Swabian War

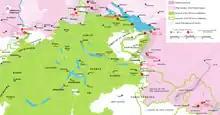
Theater of the Swabian War during 1499

Open war broke out over a territorial conflict in the Grisons, where during the 15th century a federation similar to the "Eidgenossenschaft" had developed. Like the Swiss, these Three Leagues had achieved a far-reaching autonomy, but also were involved in constant struggles with the Habsburgs, who ruled the neighbouring territories to the east and who kept trying to bring the Grisons under their influence. During the 1470s and 1480s, Duke Sigismund had succeeded in acquiring step by step the high justice over most of the communes of the "Zehngerichtebund" ("League of the Ten Jurisdictions" in the Prättigau, the youngest of the Three Leagues that had sprung up in the Grisons, having been founded only in 1436), and Maximilian continued this expansionist strategy. The Habsburg pressure prompted the Three Leagues to sign a close military alliance with the Swiss Confederacy in 1497–98.